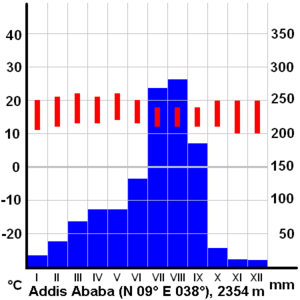
Addis-Abeba [adis‿abɛba], est la capitale de l'Éthiopie. Cette ville d'une superficie de 526,47 km² et peuplée de plus de trois millions d'habitants accueille depuis 1963 le siège de l'Union africaine.